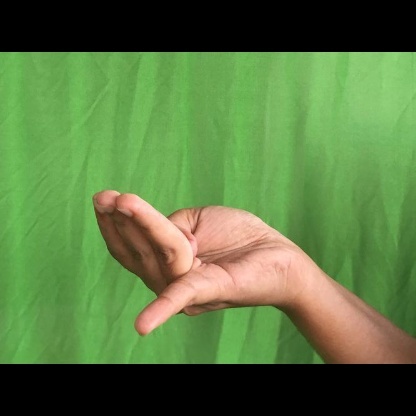
Mudra: Chaturam